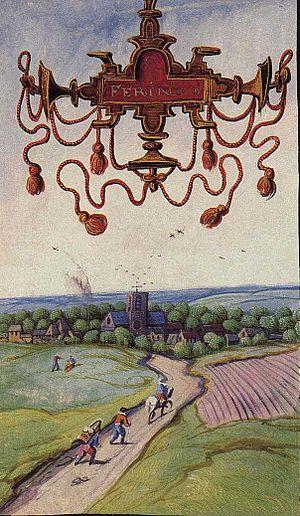
Férin est une commune française, située dans le département du Nord en région Hauts-de-France.
Adrien de Montigny est un peintre valenciennois, décédé en 1615, connu pour les nombreuses illustrations qu’il a peintes pour illustrer les fameux Albums de Croÿ ; série d’albums de parchemins, richement illustrés de gouaches qui lui ont été commandés par le duc Charles de Croÿ à la Renaissance.